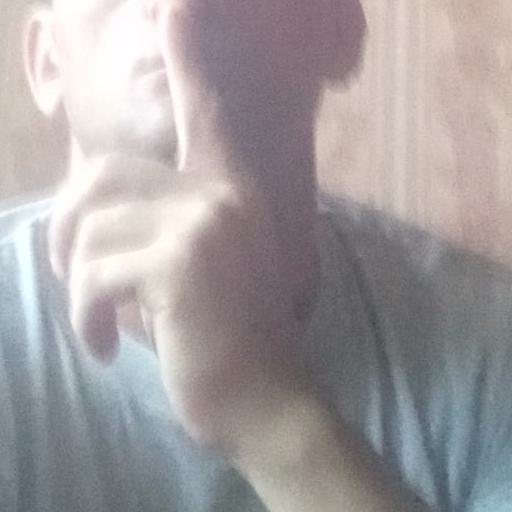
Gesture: mute